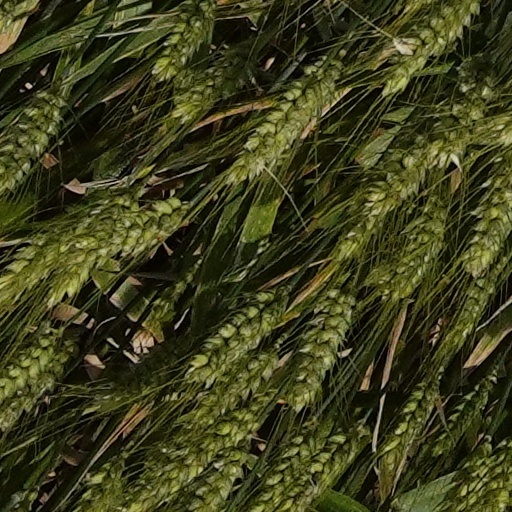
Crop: wheat